Sky position (RA, Dec in degrees): 192.355, -0.6025
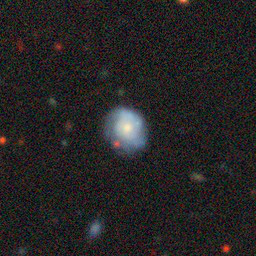
Galaxy morphology: Unbarred Tight Spiral Galaxies